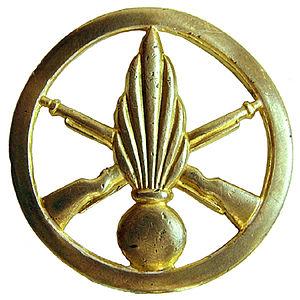
Insigne de béret de l'infanterie française.
Le 95ᵉ régiment d'infanterie est un régiment d'infanterie de l'Armée de terre française, à double héritage, créé sous la Révolution à partir du régiment de Salis-Marschlins, un régiment d'infanterie suisse au service du Royaume de France, et du 20ᵉ régiment d'infanterie légère. Il est dissous en 1998.
Le 13ᵉ régiment d'infanterie est un régiment d'infanterie de l'Armée de terre française créé sous la Révolution à partir du régiment de Bourbonnais, un régiment français d'Ancien Régime.
Le 150ᵉ régiment d'infanterie est un régiment d'infanterie de l'Armée de terre française créé sous la Révolution à partir de la 150ᵉ demi-brigade de première formation.
Cet article est une liste des formations en activité dans l’Armée de terre française.